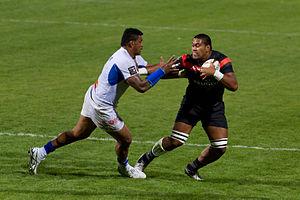
Edwin Maka raffute son opposant.